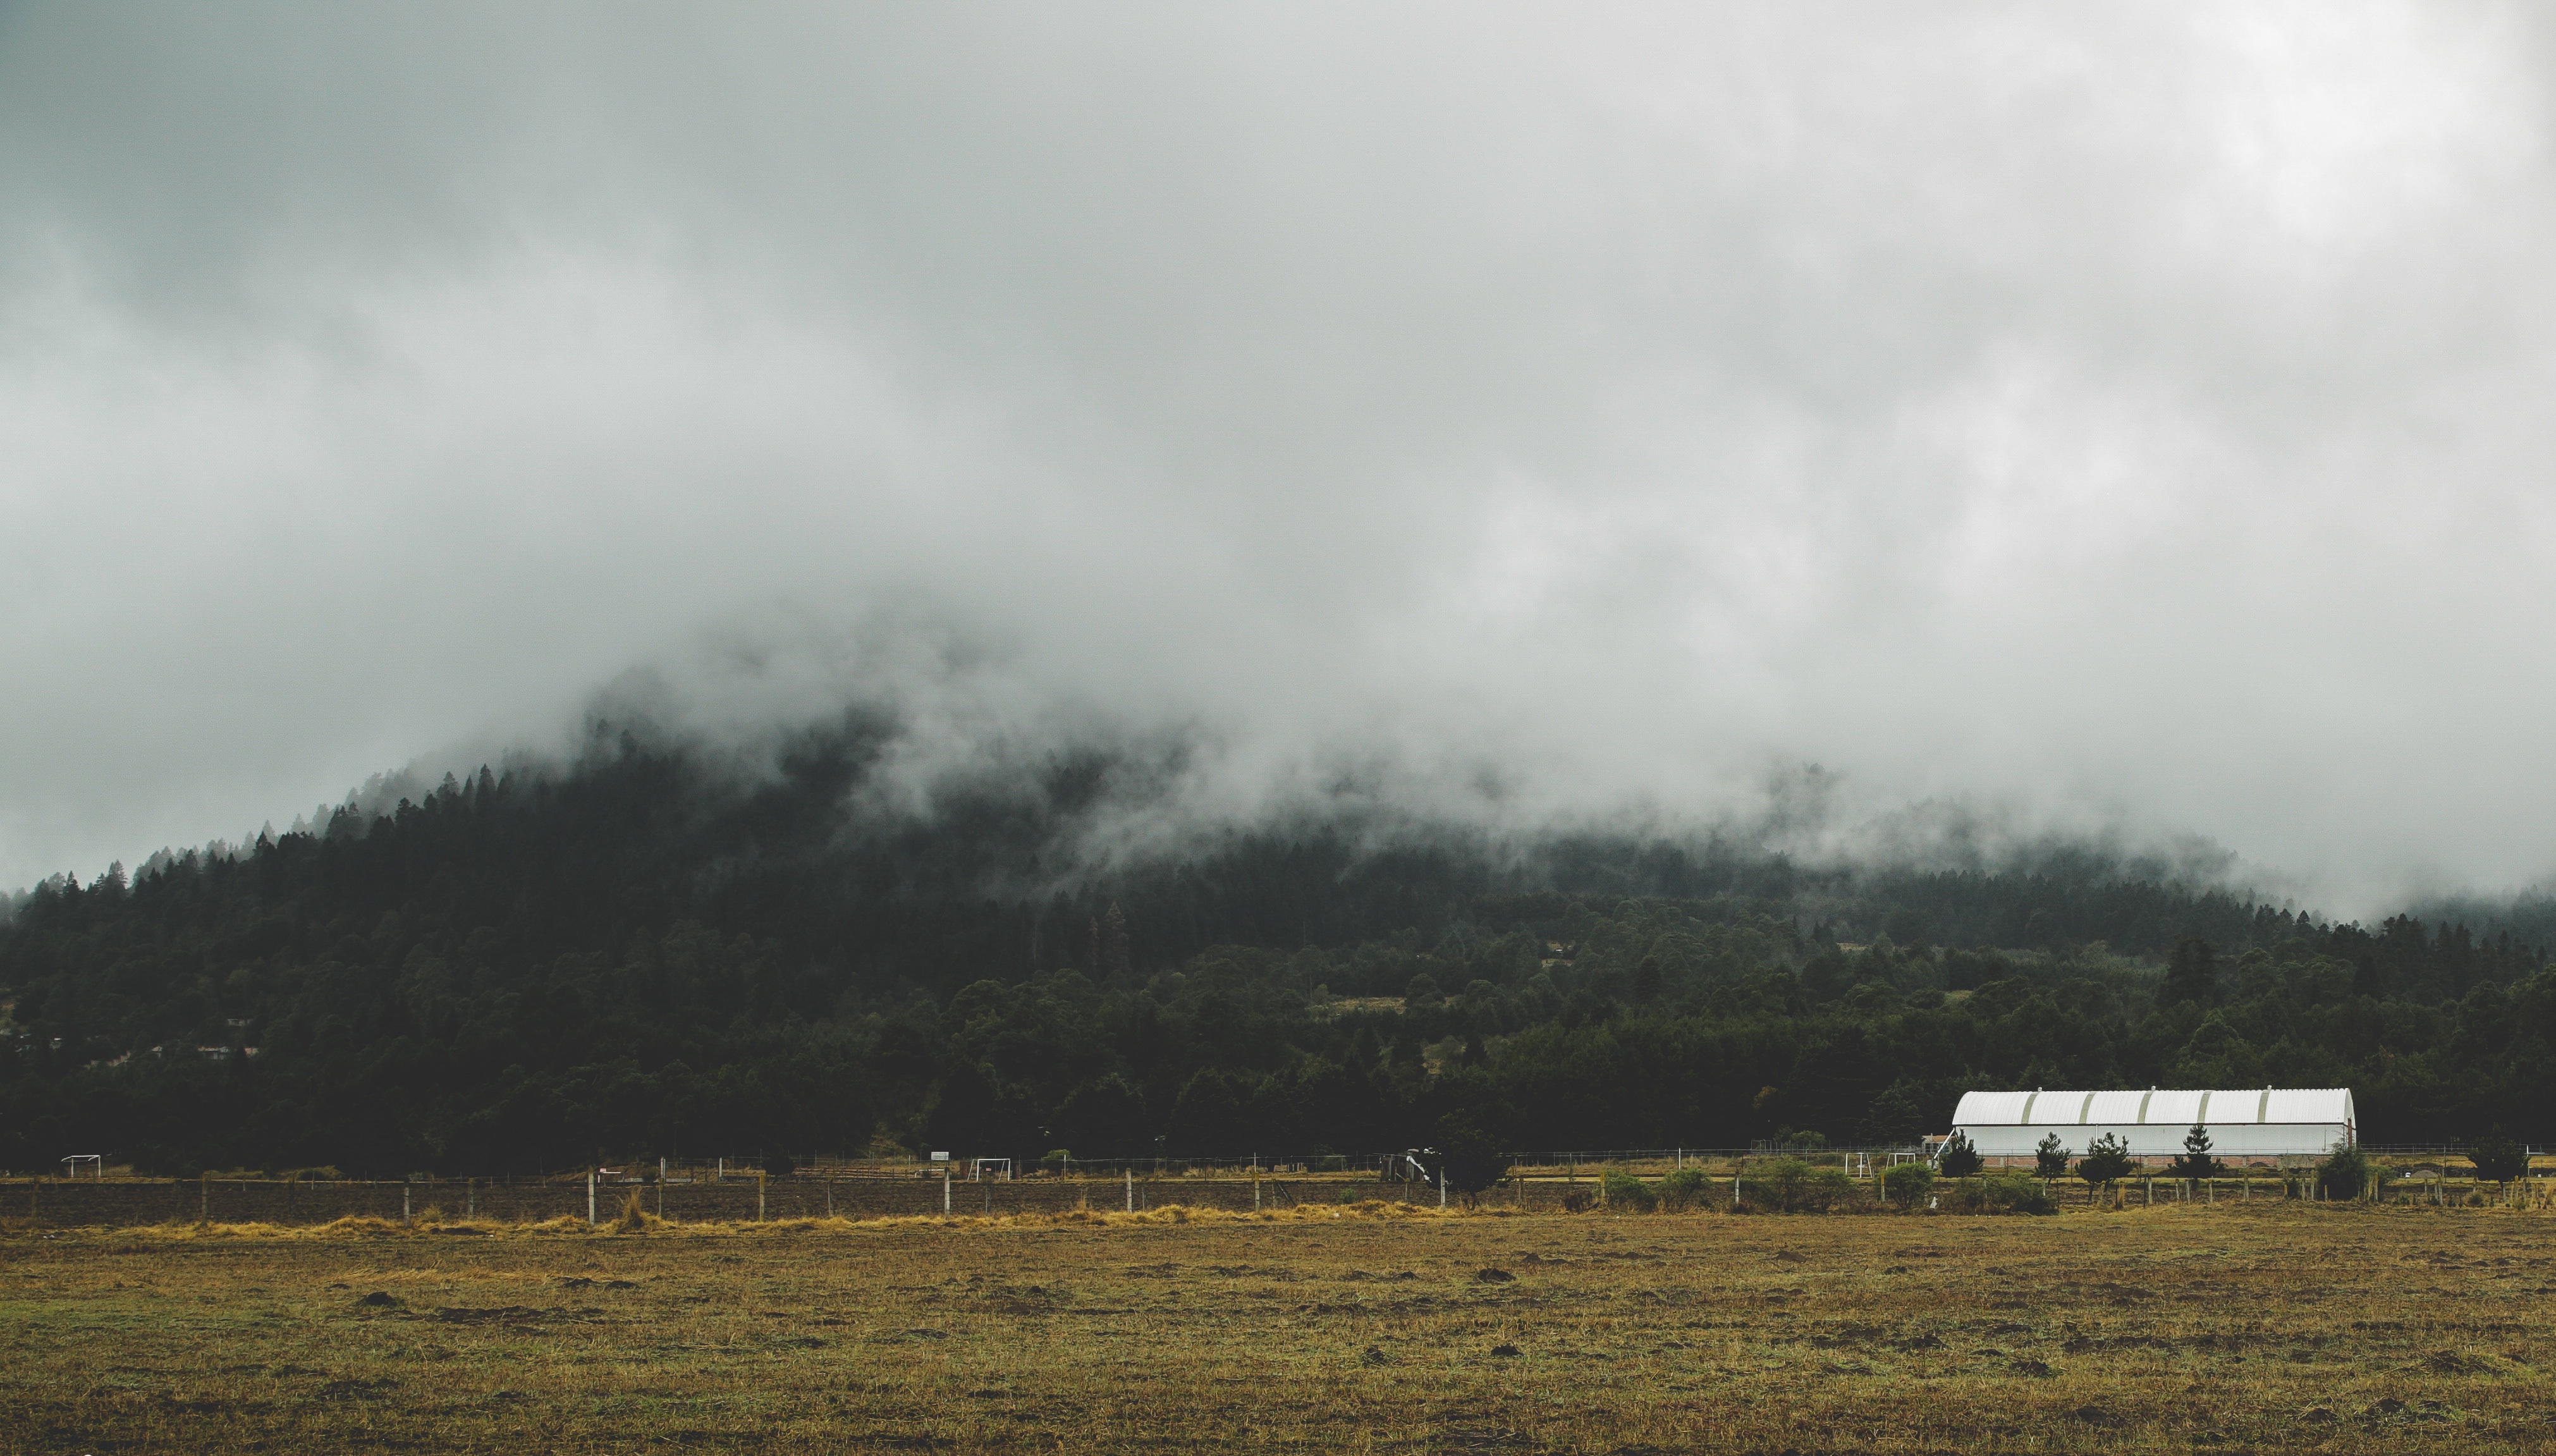
landscape, nature, grass, mountain, cloud, fog, mist, field, farm, meadow, prairie, cloudy, morning, hill, wind, pasture, weather, plain, grassland, habitat, rural area, meteorological phenomenon, atmospheric phenomenon, atmosphere of earth